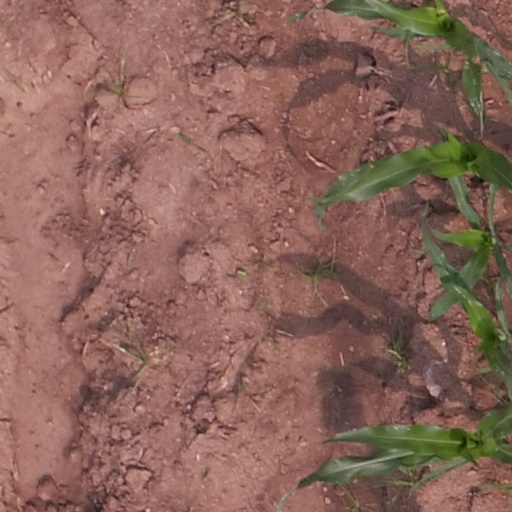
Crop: maize; corn